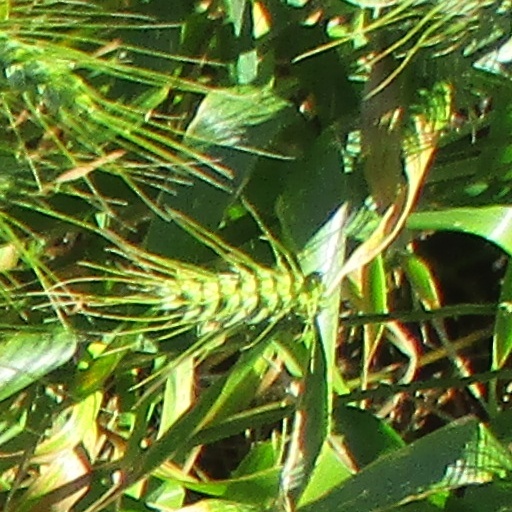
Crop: wheat